Eva Chen (editor)

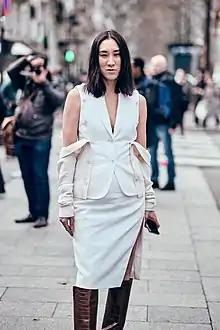
Chen at Paris Fashion Week 2019

Eva Chen (born 1980) is an American journalist. She is the director of fashion partnerships at Instagram and a children's book author. Previously she was editor-in-chief of "Lucky" and beauty and health director at "Teen Vogue".